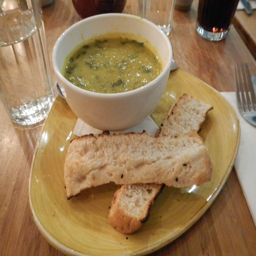
giraffe : soup of the day